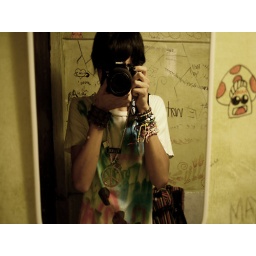
all the girls standing in the line for the bathroom